Lukoil Racing

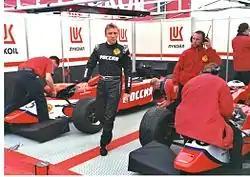
Viktor Maslov in the Arden garage, 2001

At the end of 1998 Lukoil Racing decided to participate in the International Formula 3000 Championship with its own team, including current Russian F3 drivers Alberto Pedemonte and Viktor Maslov. But Lukoil was late with 1999 season participation request and bought Christian Horner's Arden International team. The team was renamed to "Lukoil Arden Racing" and also started to participate in the Italian Formula 3000 series. After scoring no points in 1999 season the team was renamed to "Arden Team Russia" with Lukoil logotypes being replaced by the inscription "РОССИЯ" (Russia). In mid-2001 Arden was sold back to Horner.